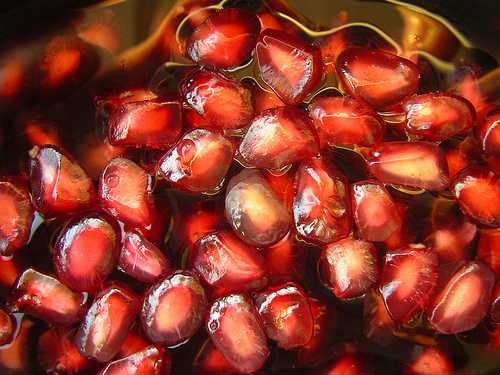
Label: Pomegranate